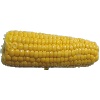
Label: Corn 1